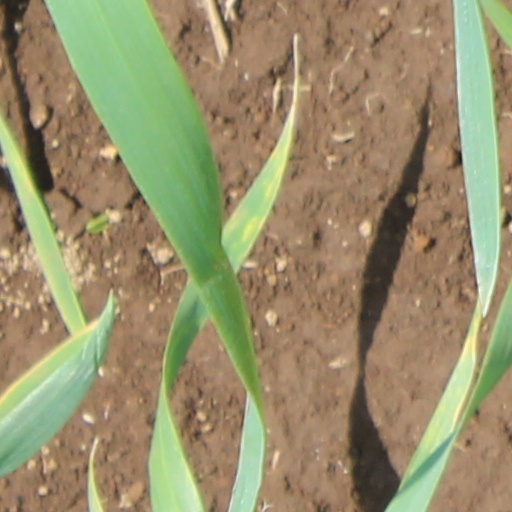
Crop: wheat